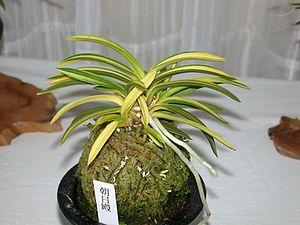
VAnda falcata, l'orchidée des samouraïs, est une espèce d'Orchidaceae originaire d'Asie, appartenant au genre Neofinetia.